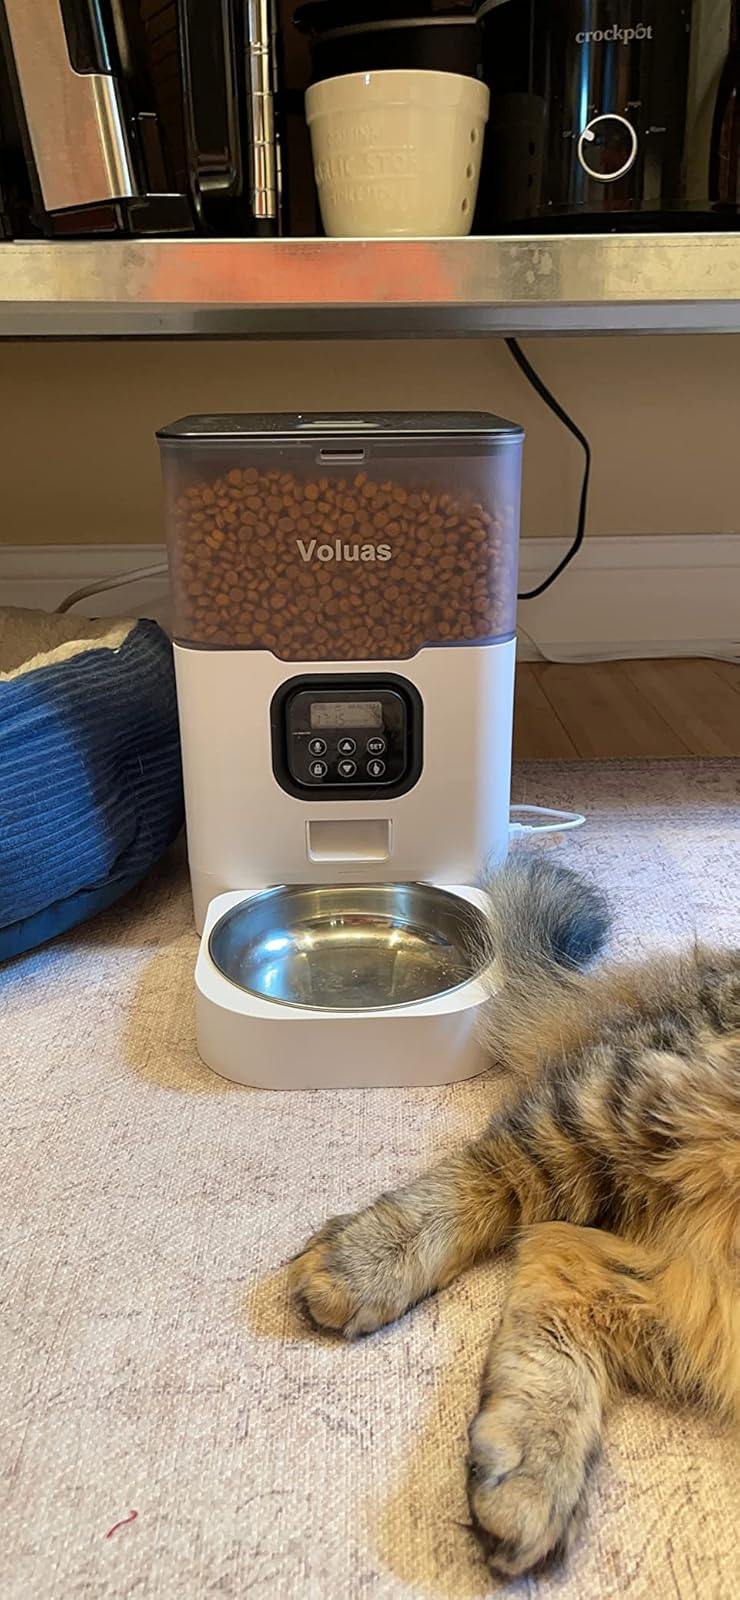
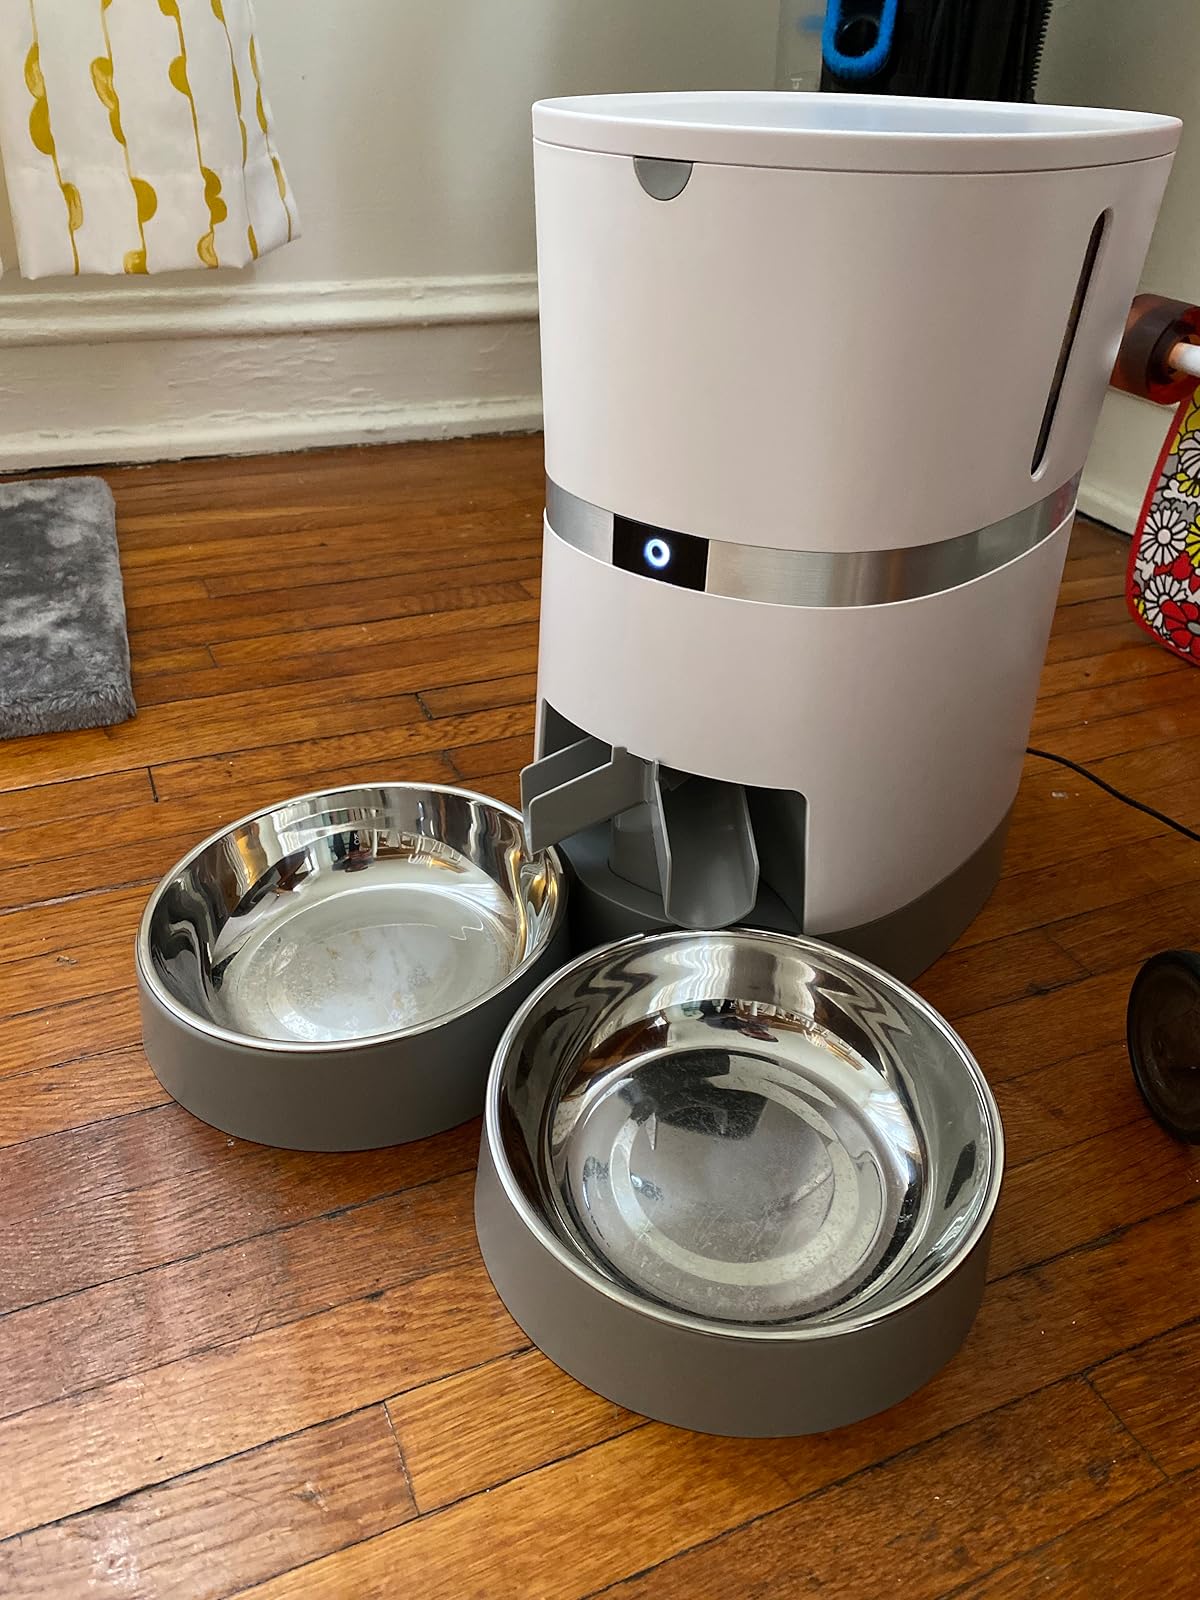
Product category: items_feeder
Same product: no